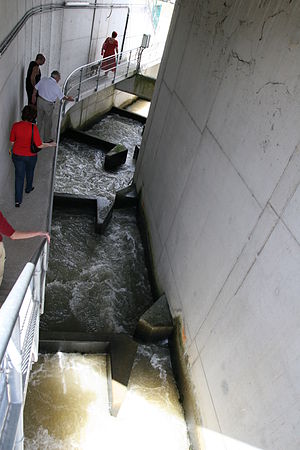
Rhinen / Miljø / Fauna / Fisk
Fisketrappe ved Iffezheim
Rhinen er en europæisk flod, der udspringer ved Tomasee ved Oberalppasset i den schweiziske kanton Graubünden i den sydøstlige del af de Schweiziske Alper. Floden danner grænse mellem Schweiz og Østrig, mellem Schweiz og Liechtenstein og mellem Schweiz og Østrig, inden den løber ud i Bodensee, hvor den danner grænsen mellem Schweiz og Tyskland. Nord for Basel danner Rhinen grænsen mellem Frankrig og Tyskland indtil et punkt sydvest for Karlsruhe, hvorfra Rhinen løber gennem det tyske Ruhr-distrikt. Øst for Nijmegen løber Rhinen videre ind i Holland for til sidst at løbe ud ved Nordsøkysten. Den største by ved Rhinen er Köln med et indbyggertal på 1.024.373. Rhinen er med sine 1.232 km den tredjelængste flod i Europa, kun overgået af Donau og Volga.